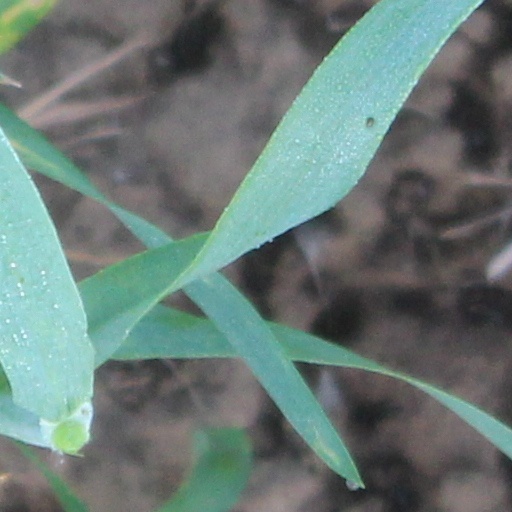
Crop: wheat